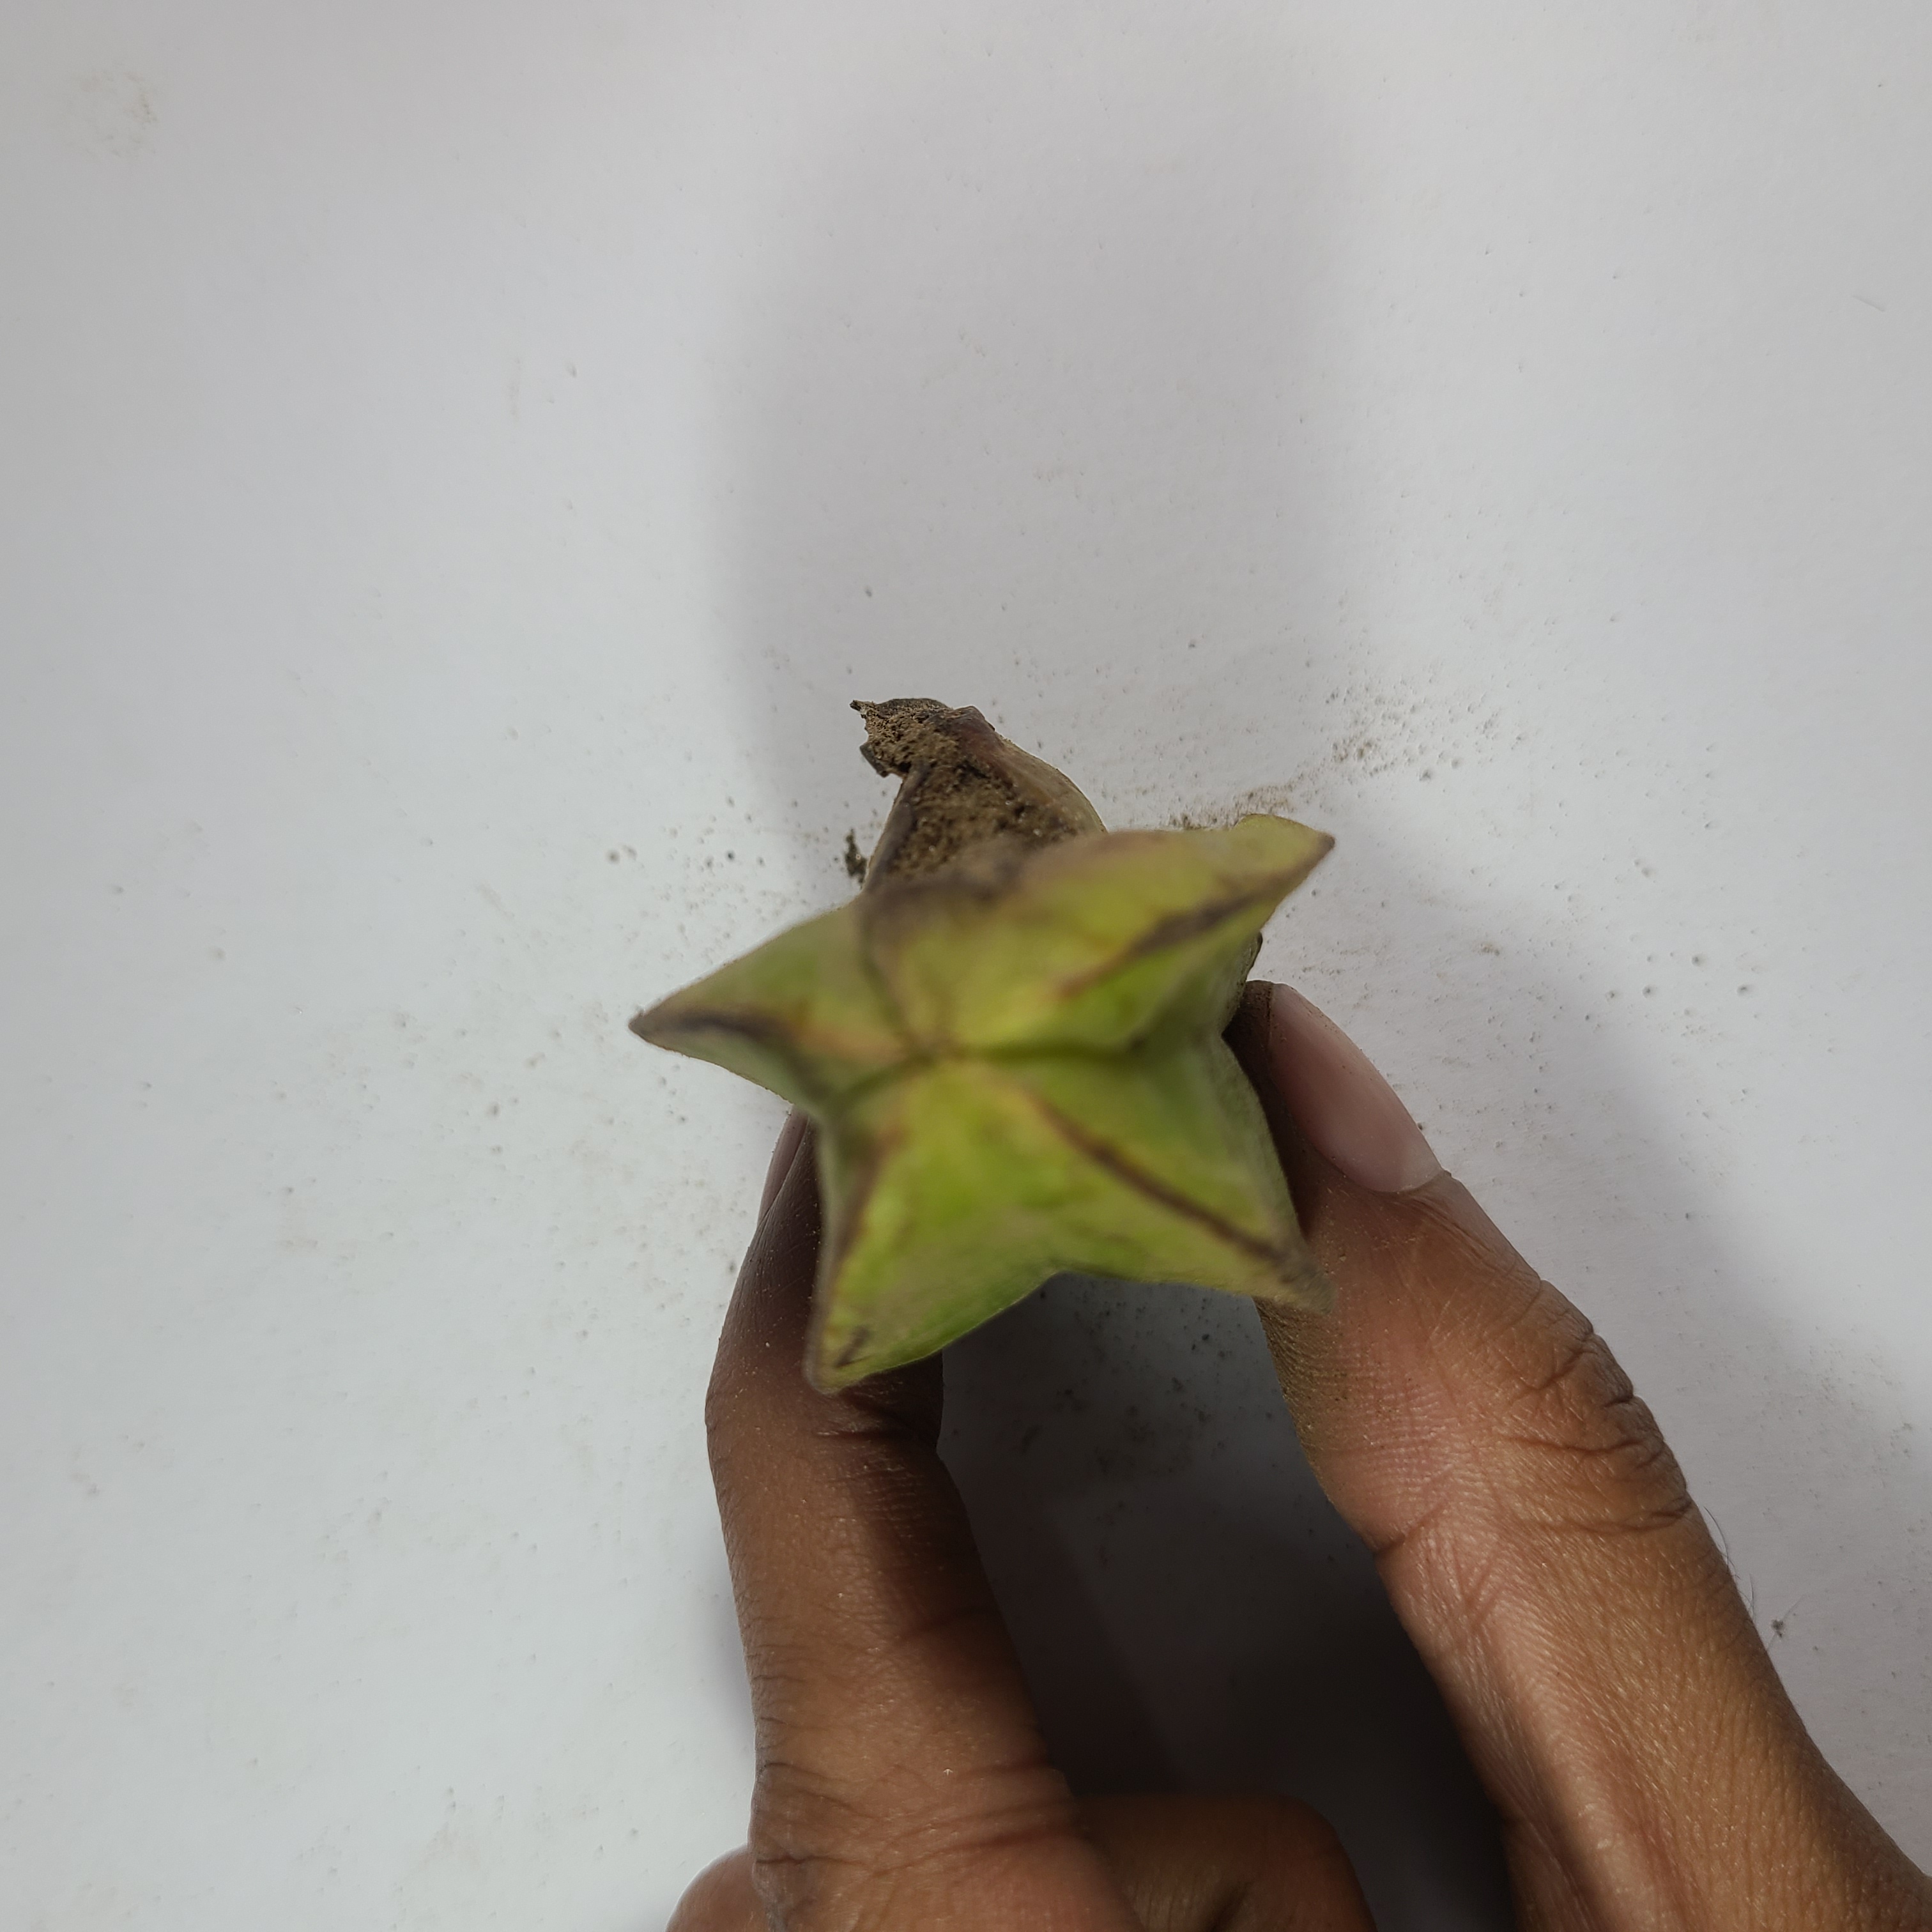
Label: Unhealthy Fruits